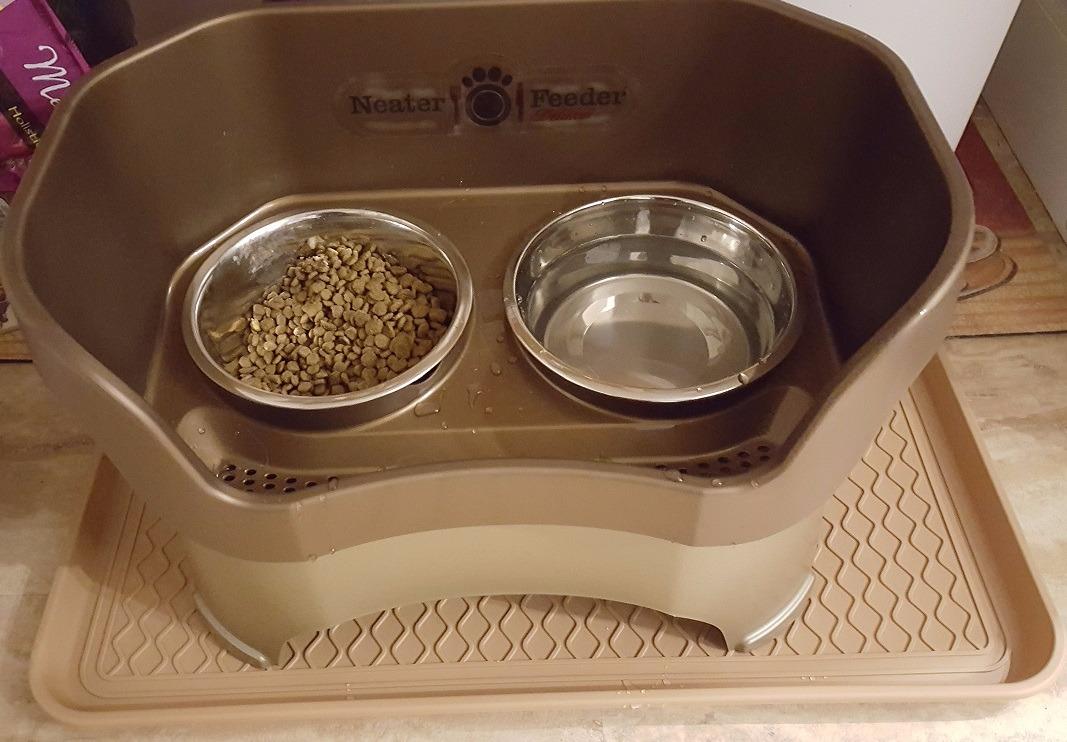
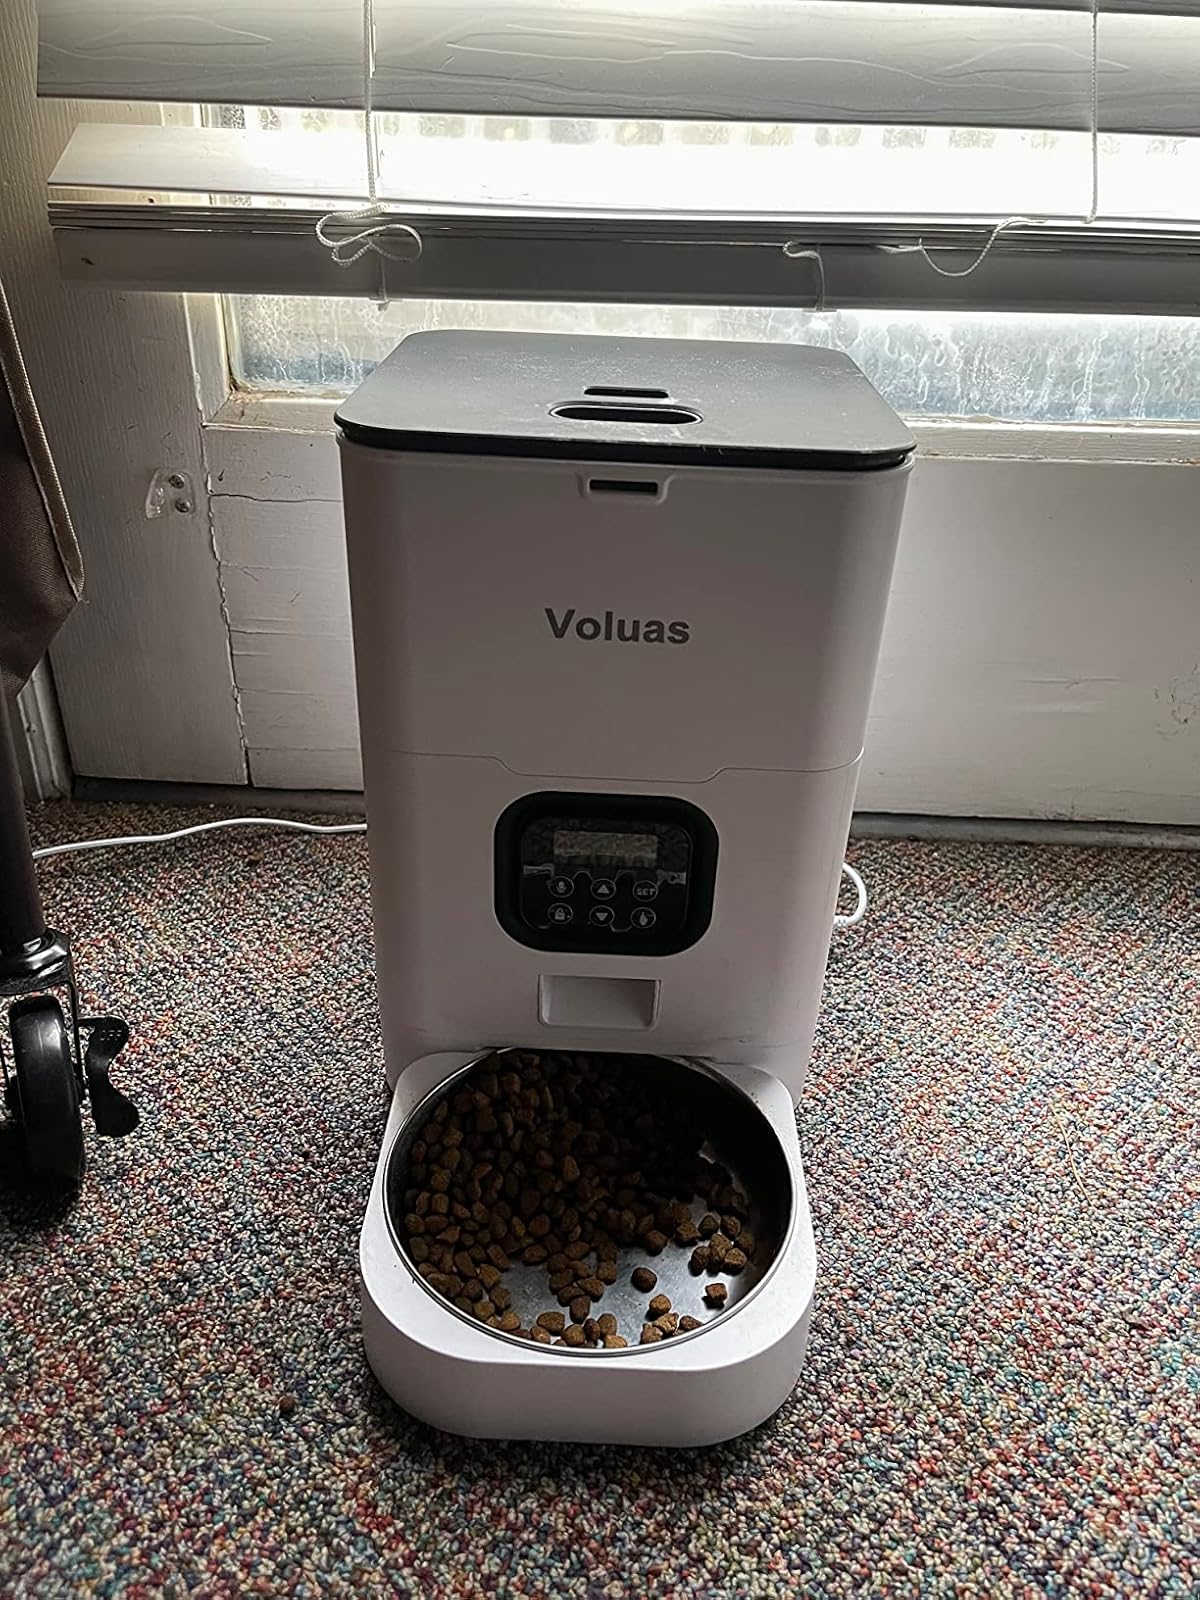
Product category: items_feeder
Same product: no